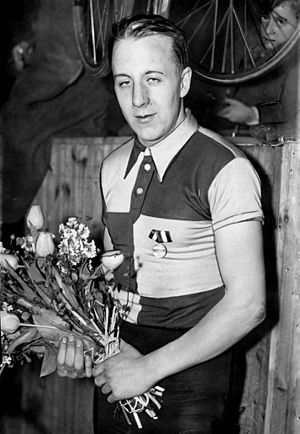
Werner Grundahl
Werner Grundahl Hansen var en dansk cykelrytter, der blev kåret til årets fund i dansk idræt 1933. Han var også fabrikant.